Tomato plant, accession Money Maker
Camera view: tilt-top (135 deg); turntable rotation: 210 degrees
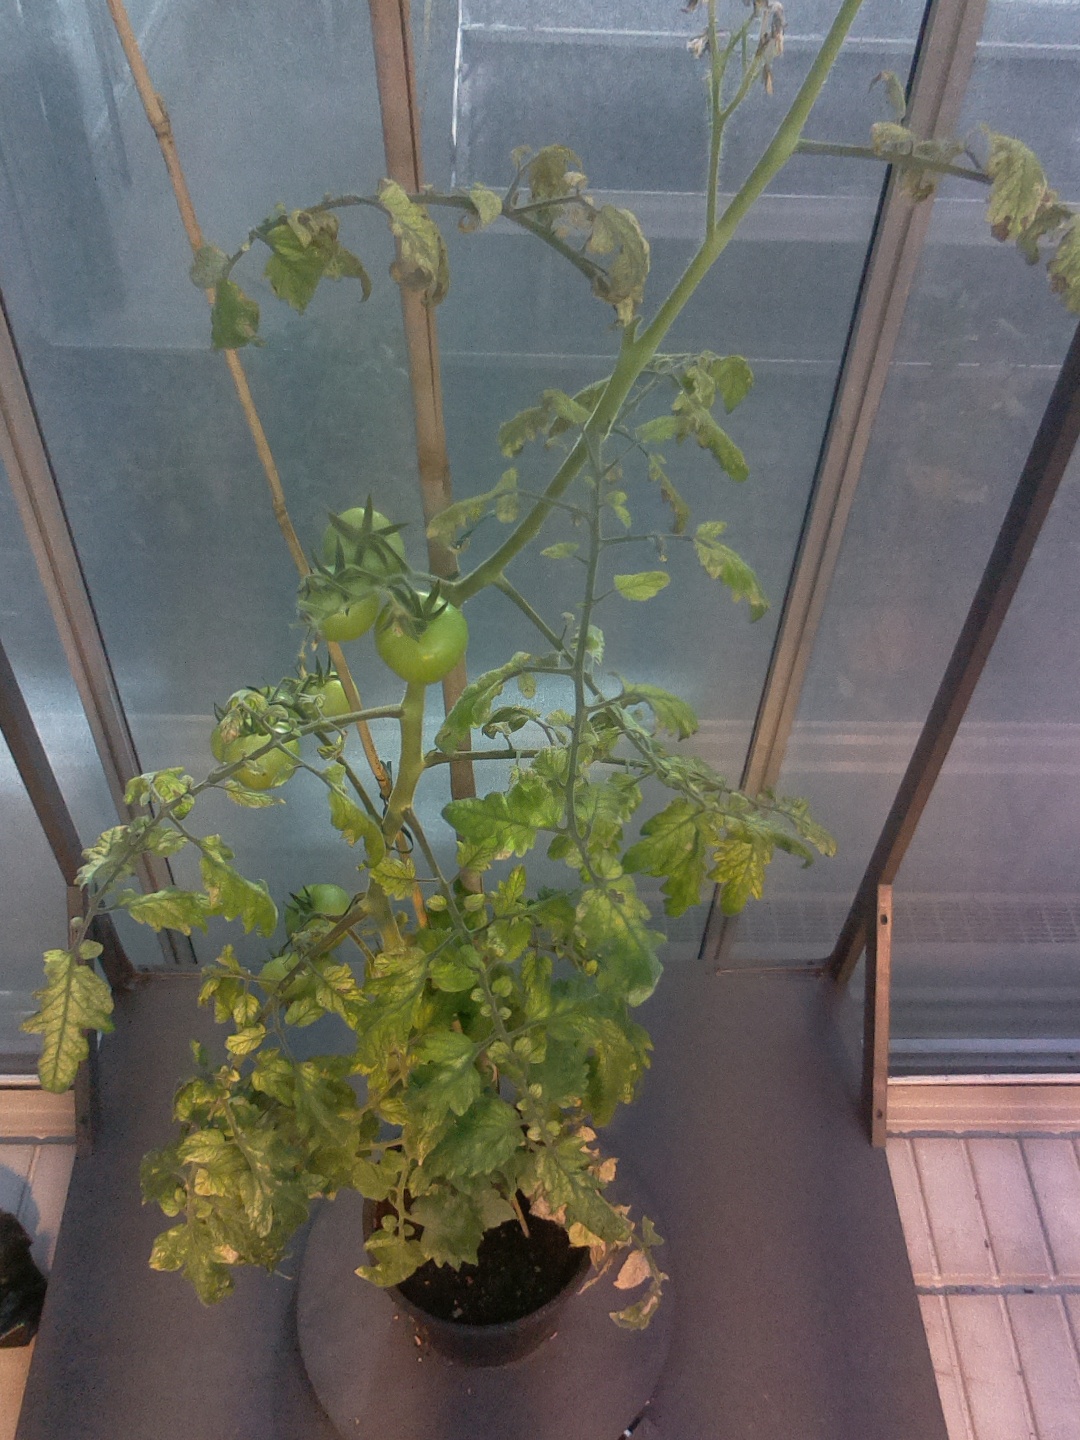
BBCH growth stage 78: 80% -90% of final fruit size